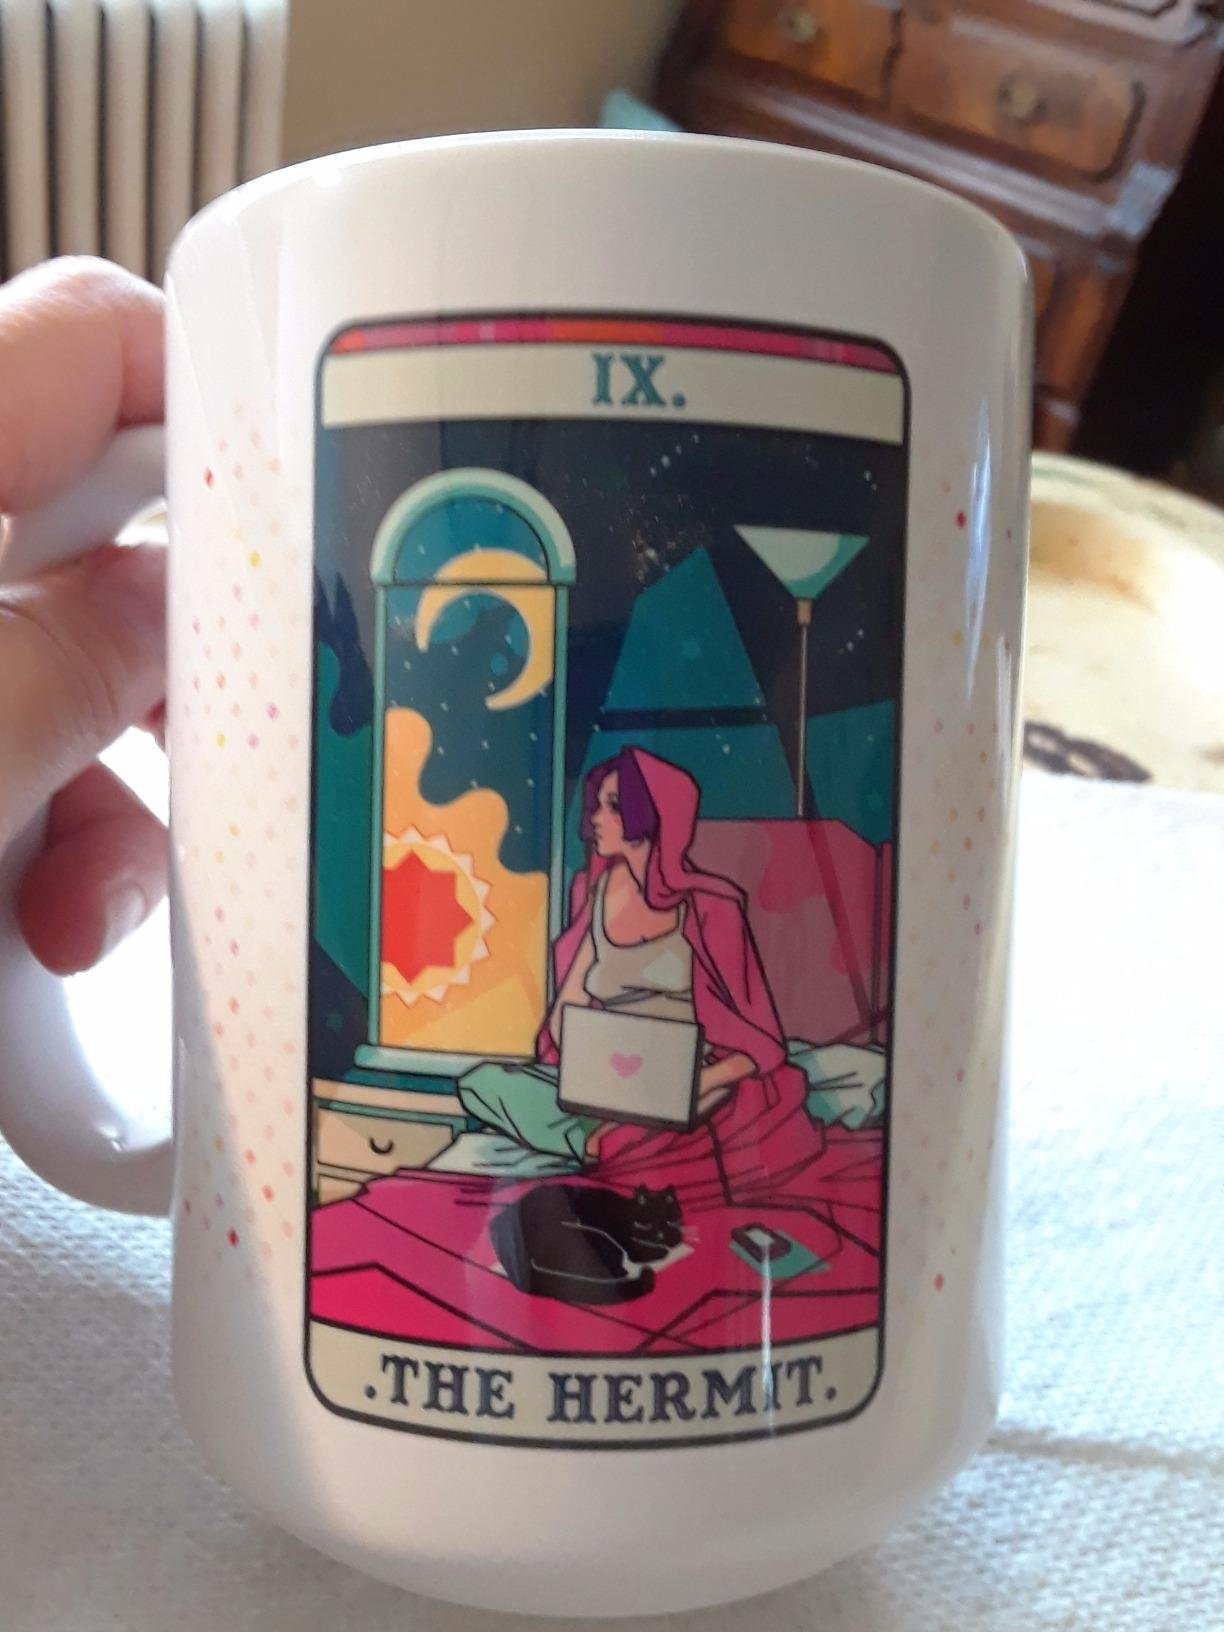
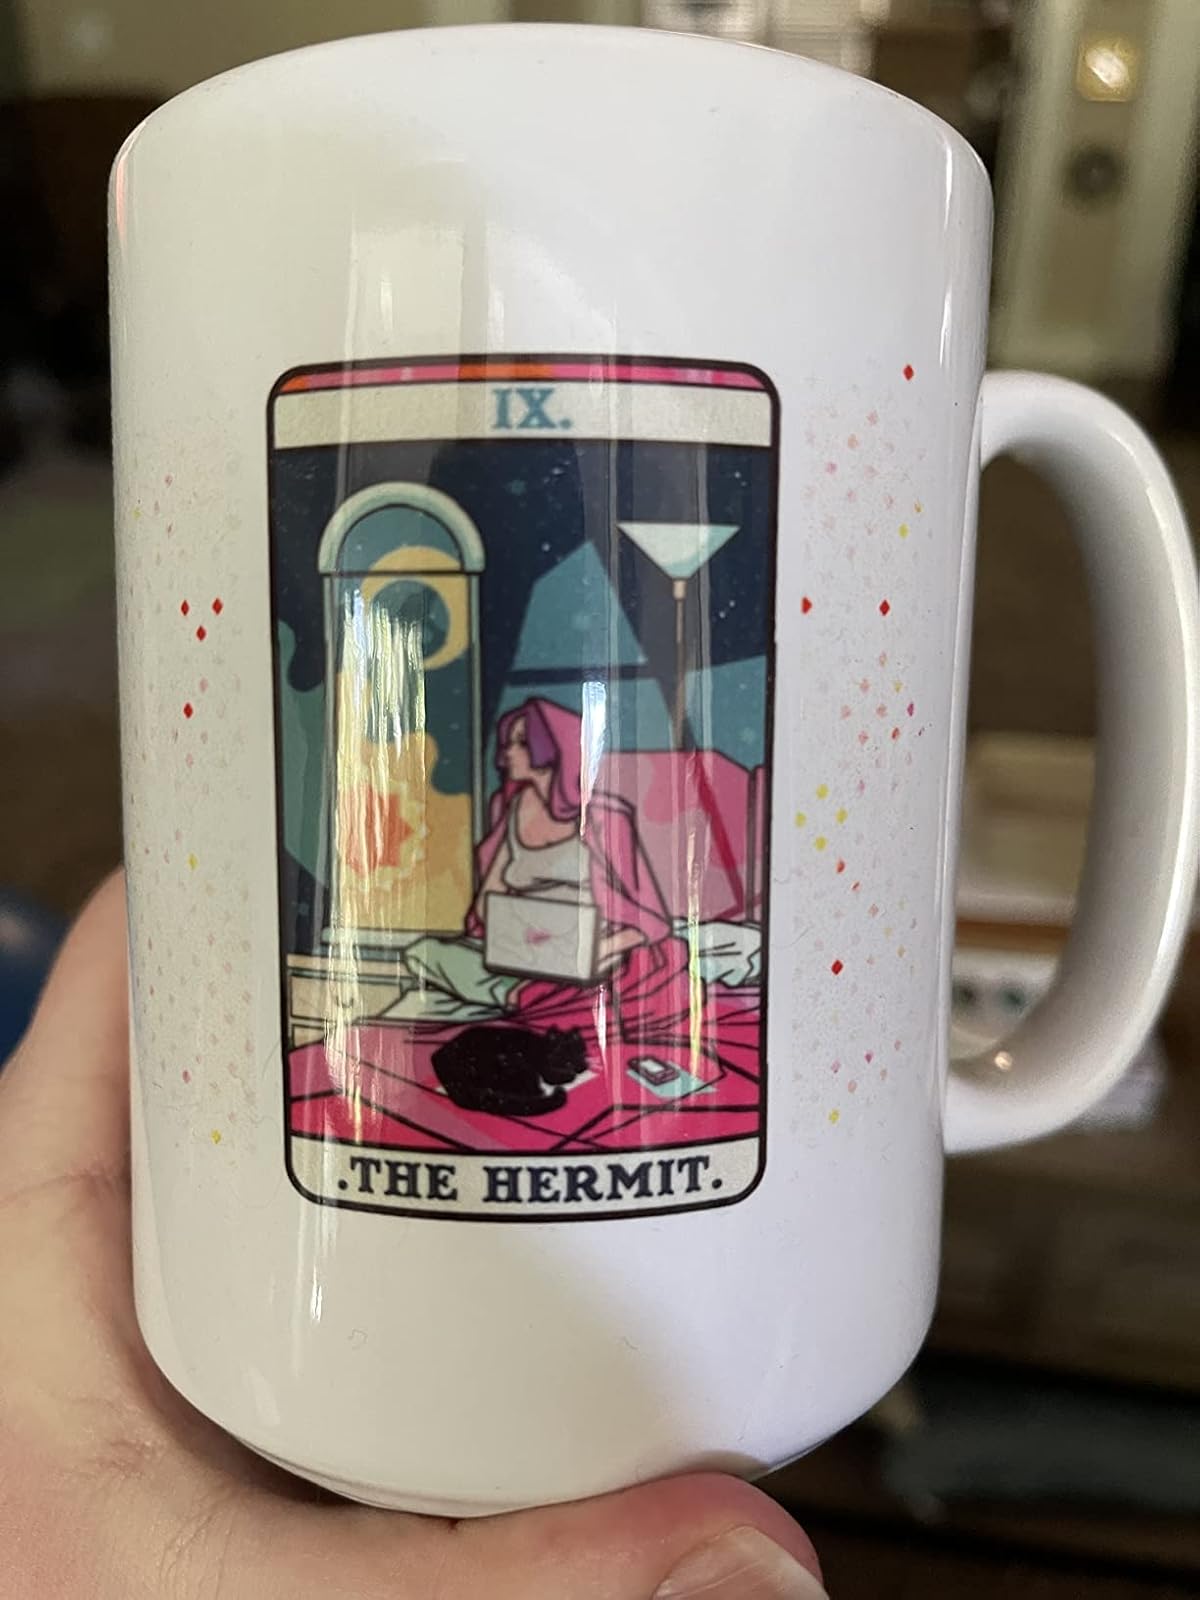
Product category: items_mug
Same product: yes